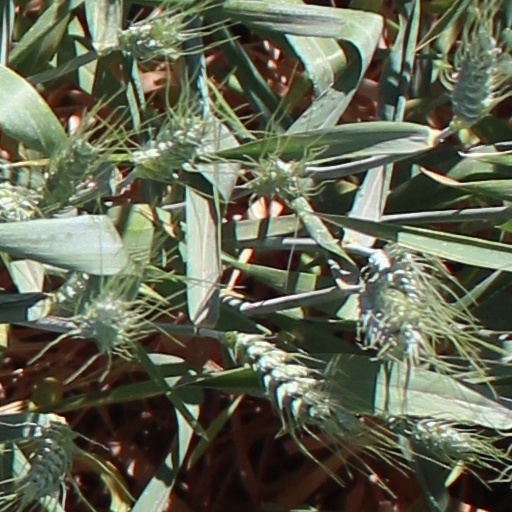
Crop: wheat